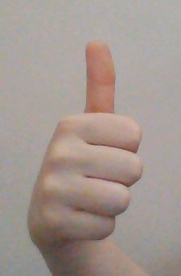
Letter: aleff